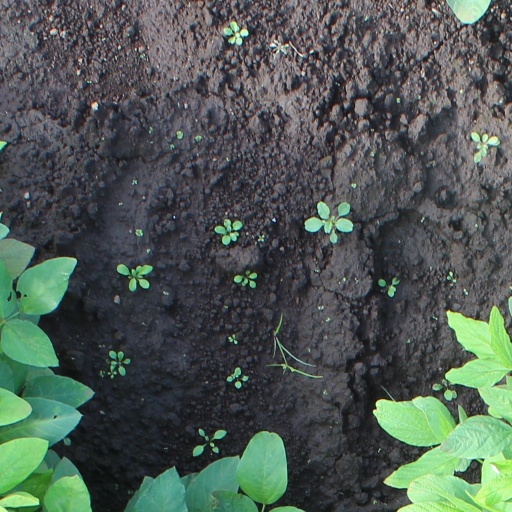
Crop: soybean